T52 (classification)

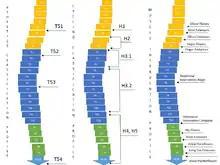
Comparing key muscle innervations for spinal cord levels compared to cycling and athletics classifications.

A 1999 study found for people in the F2, F3 and F4 classes in the discus, elbow flexion and shoulder horizontal abduction are equally important variables in the speed at which they release the discus. For F2, F3 and F4 discus throwers, the discus tends to be below shoulder height and the forearm level is generally above elbow height at the moment of release of the discus. F2 and F4 discus throwers have limited shoulder girdle range of motion. F2, F3 and F4 discus throwers have good sitting balance while throwing. F5, F6 and F7 discus throwers have greater angular speed of the shoulder girdle during release of the discus than the lower number classes of F2, F3 and F4. F2 and F4 discus throwers have greater average angular forearm speed than F5, F6, F7 and F8 throwers. F2 and F4 speed is caused by use of the elbow flexion to compensate for the shoulder flexion advantage of F5, F6, F7 and F8 throwers. A study of javelin throwers in 2003 found that F2 throwers have angular speeds of the shoulder girdle less than that of other classes. A study of was done comparing the performance of athletics competitors at the 1984 Summer Paralympics. It found there was little significant difference in performance in distance between women in 1A (SP1, SP2) and 1B (SP3) in the club throw. It found there was little significant difference in performance in distance between men in 1A and 1B in the club throw. It found there was little significant difference in performance in distance between men in 1A and 1B in the discus. It found there was little significant difference in performance in distance between men in 1A and 1B in the javelin. It found there was little significant difference in performance in distance between men in 1A and 1B in the shot put. It found there was little significant difference in performance in times between women in 1A and 1B in the 60 meters. It found there was little significant difference in performance in times between men in 1A and 1B in the 60 meters. It found there was little significant difference in performance in times between women in 1A and 1B in the slalom. It found there was little significant difference in performance in distance between women in 1A, 1B and 1C in the discus. It found there was little significant difference in performance in distance between women in 1A, 1B and 1C in the club throw.